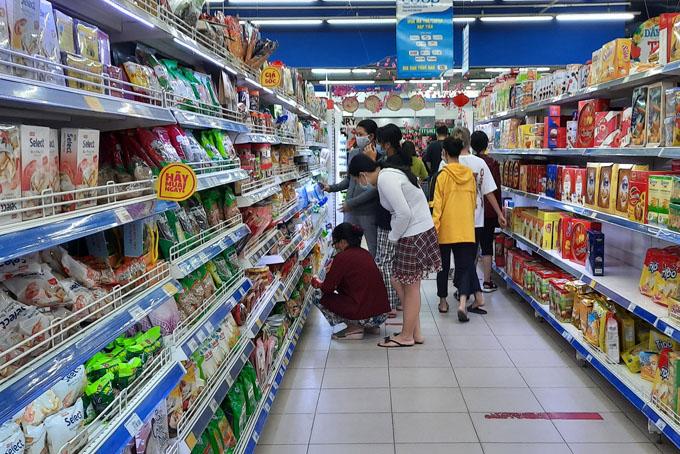
có một vài người đang nhìn về phía quầy hàng phía bên trái